Economy of Madagascar

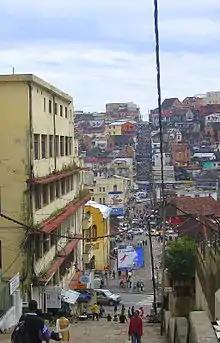
The capital of Madagascar, Antananarivo

The economy of Madagascar is billion by gross domestic product as of 2020, being a market economy and is supported by an agricultural industry and emerging tourism, textile and mining industries. Malagasy agriculture produces tropical staple crops such as rice and cassava, as well as cash crops such as vanilla and coffee.